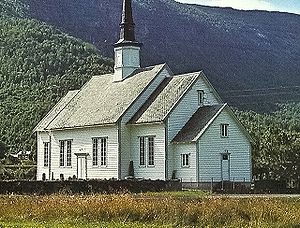
Hans von Linstow / Galleri med enkelte af Linstows kirker
Hans Ditlev Frantz von Linstow var en dansk-norsk arkitekt og maler.